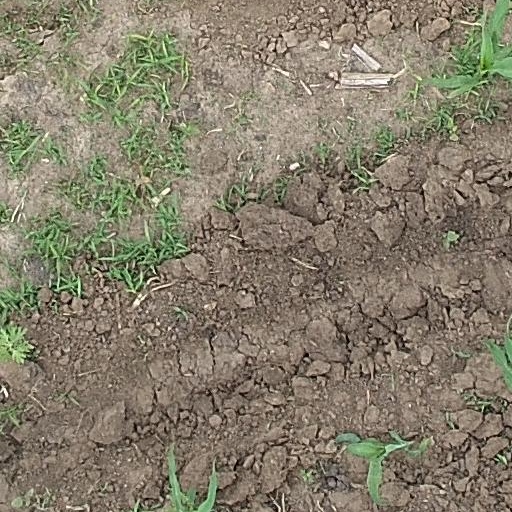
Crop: maize; corn